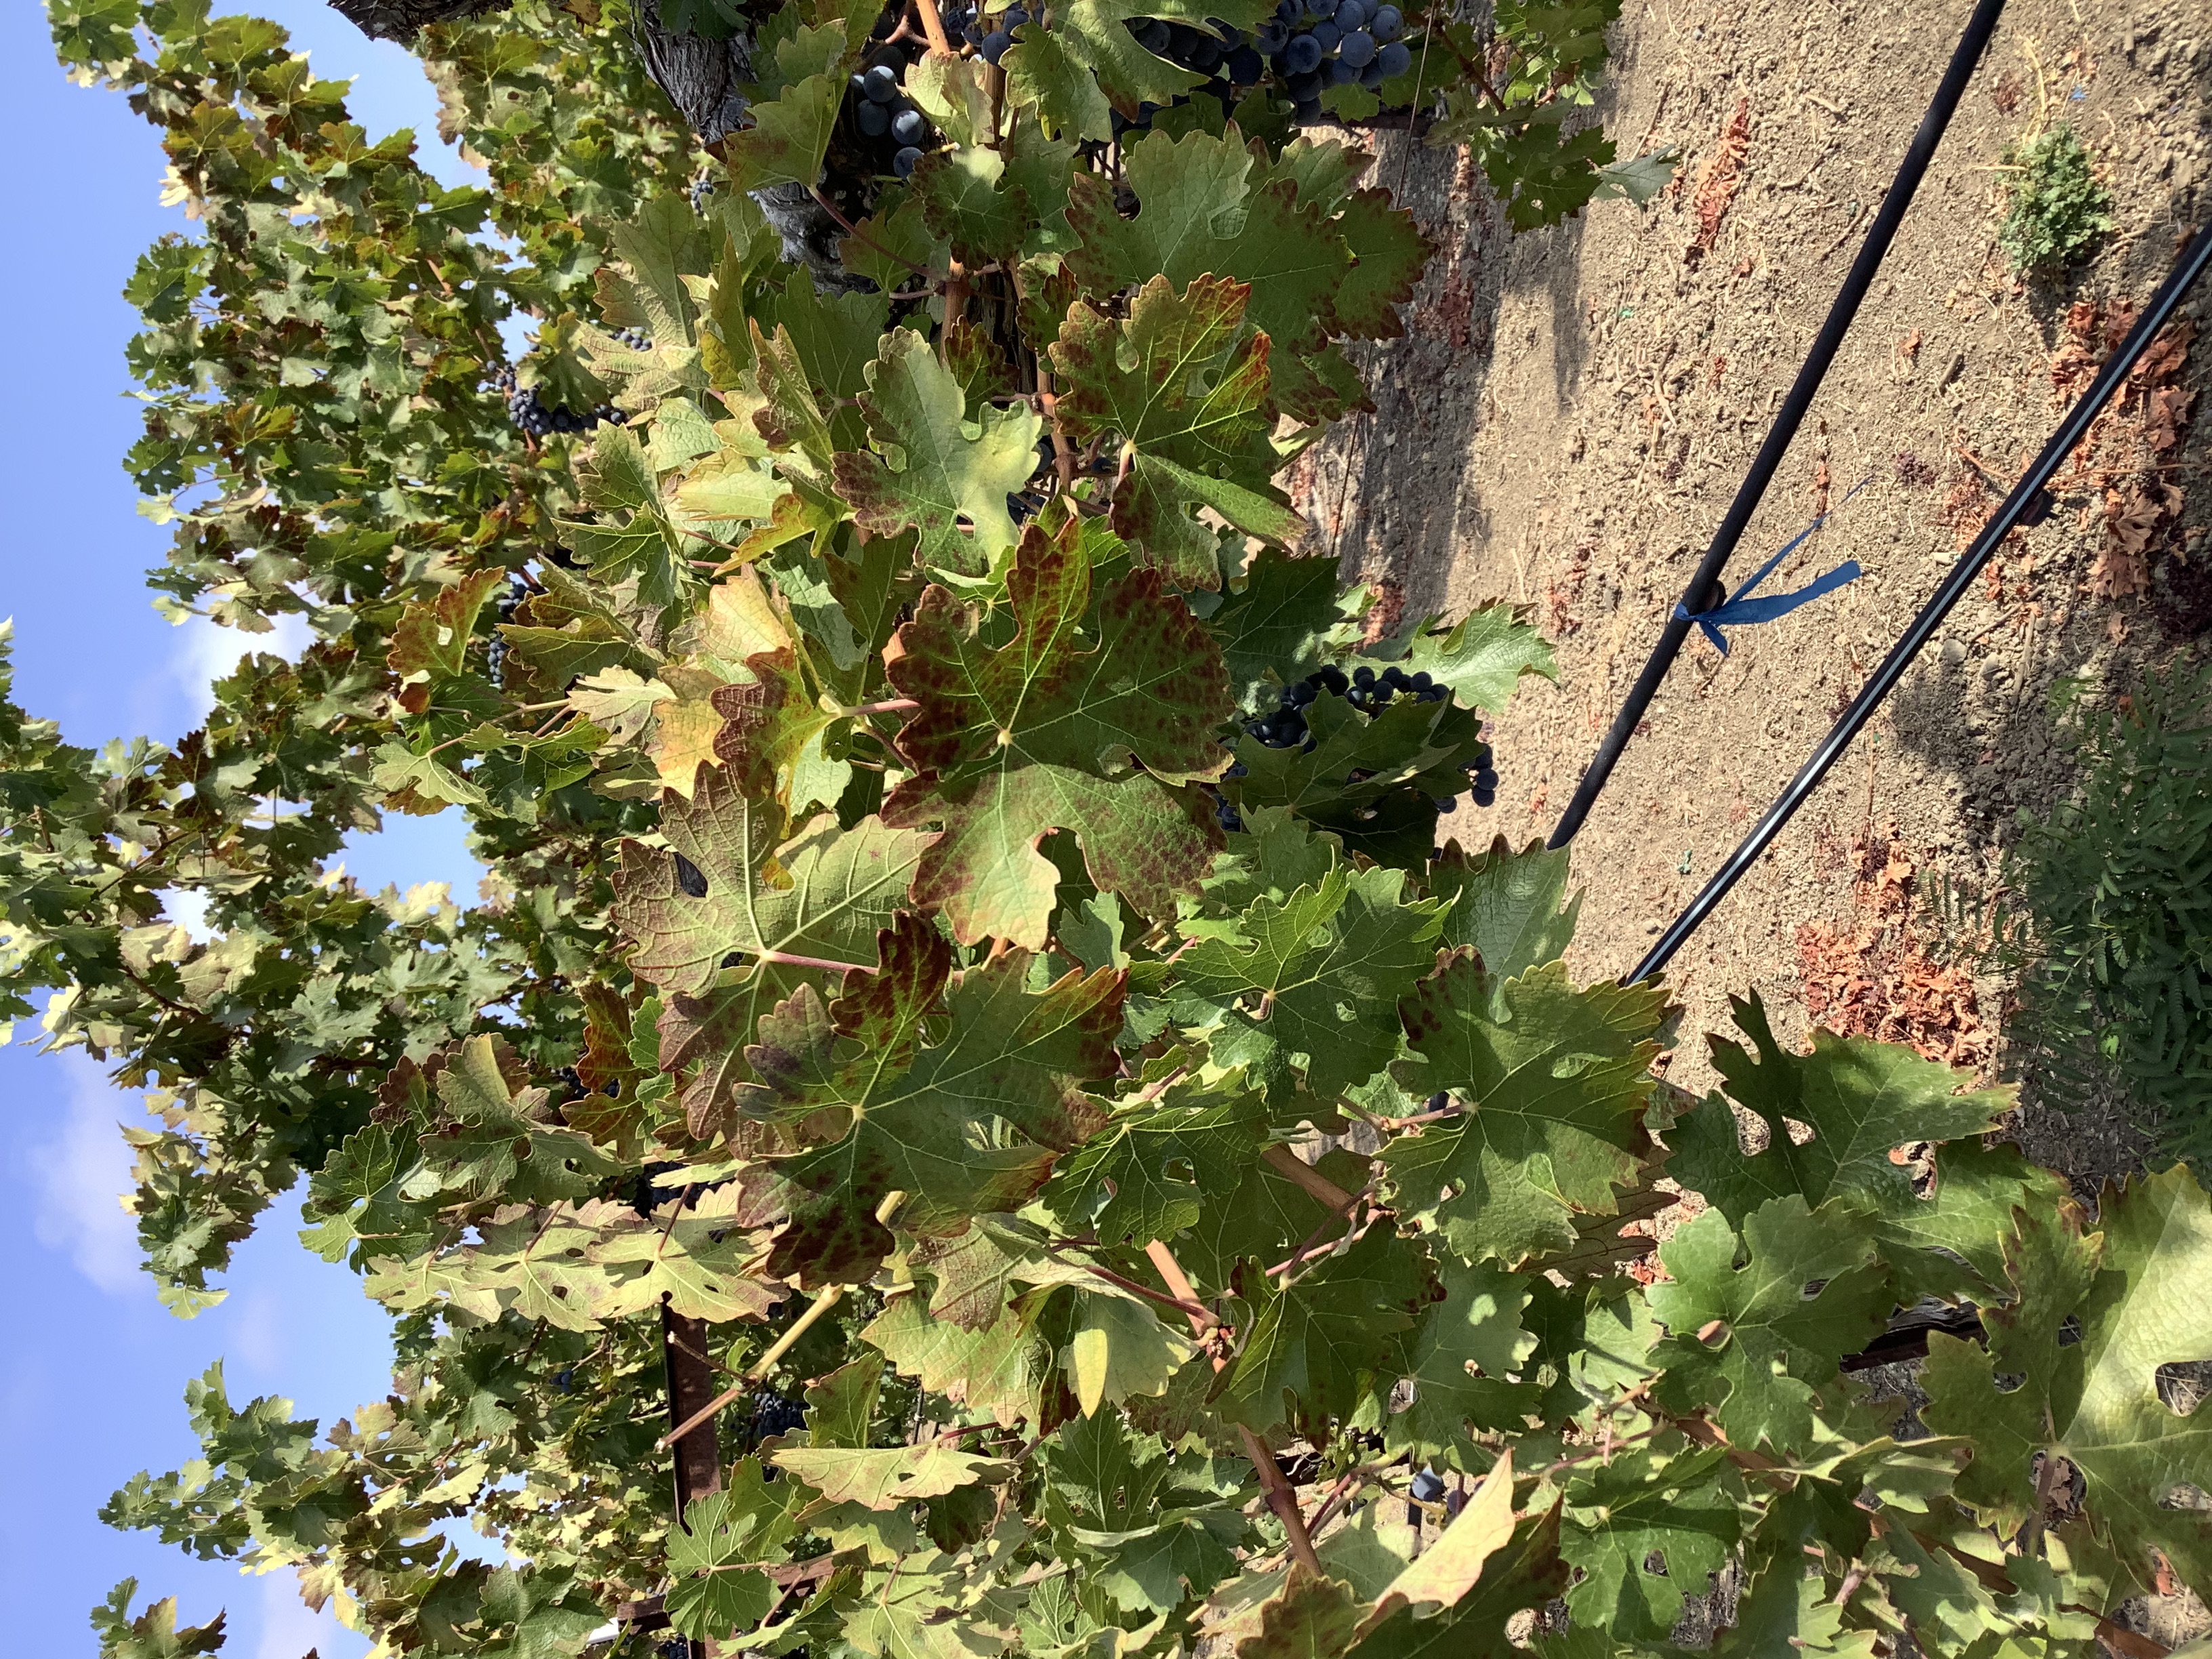
Label: Leafroll 3